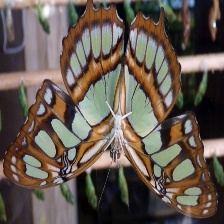
Species: MALACHITE